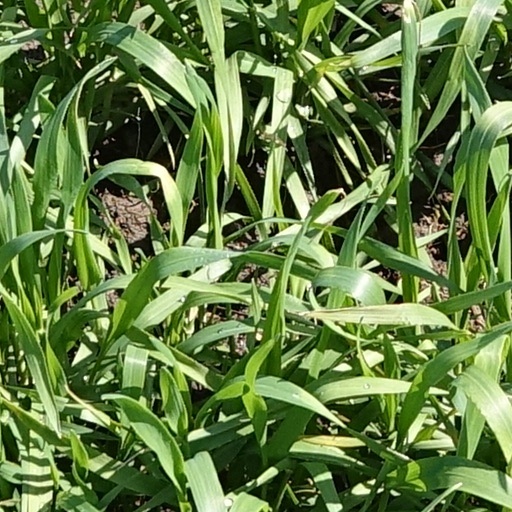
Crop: wheat